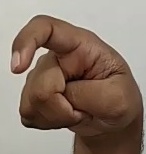
ASL sign: X